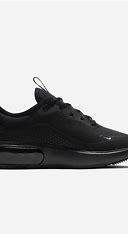
Brand: Nike
Model: Air Max DIA